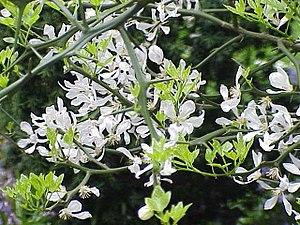
Le Citronnier épineux ou Oranger trifolié est un arbre de la famille des Rutacées originaire de Corée et du Nord de la Chine. Poncirus est de nos jours souvent inclus dans Citrus. Poncirus trifoliata est la seule des deux espèces de Poncirus à être véritablement connue et cultivée en Europe.